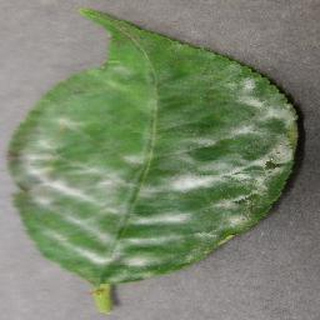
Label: cherry_powdery_mildew